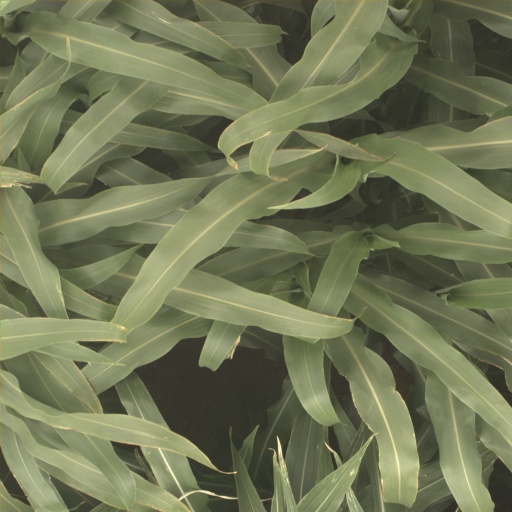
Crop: sorghum